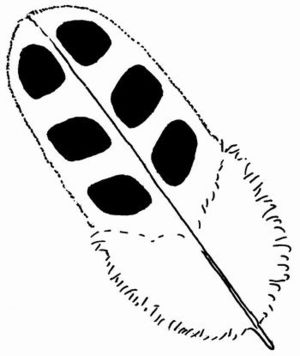
Østfrisiske Möwen / Galleri
Østfrisiske Möwen er en sjælden hønserace, der stammer fra Tyskland. Hanen vejer 2,25-3 kg og hønen vejer 1,75-2,5 kg. De lægger hvide æg à 55-60 gram. Racen findes også i dværgform.